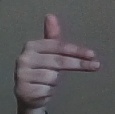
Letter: ghain